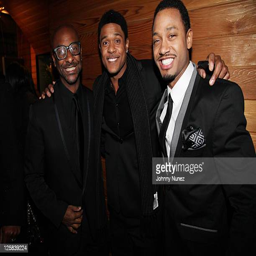
actors and actor attend launch event